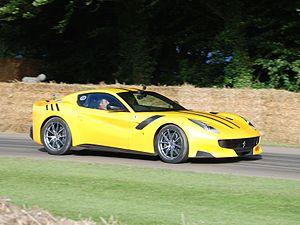
La Ferrari F12berlinetta ou F12 est une voiture sportive de grand tourisme produite par le constructeur italien Ferrari. Elle a été dévoilée au public le 29 février 2012.